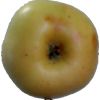
Label: Apple 6